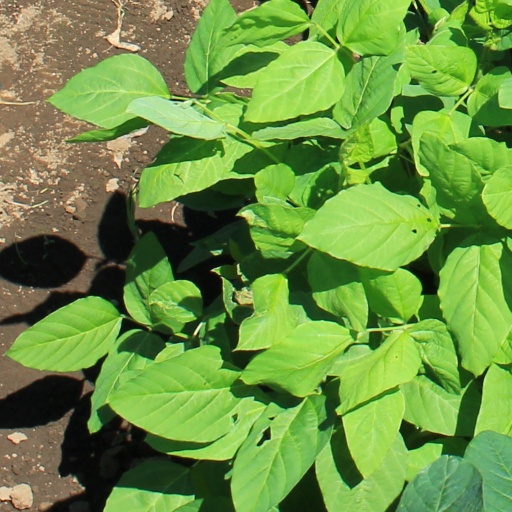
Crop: soybean